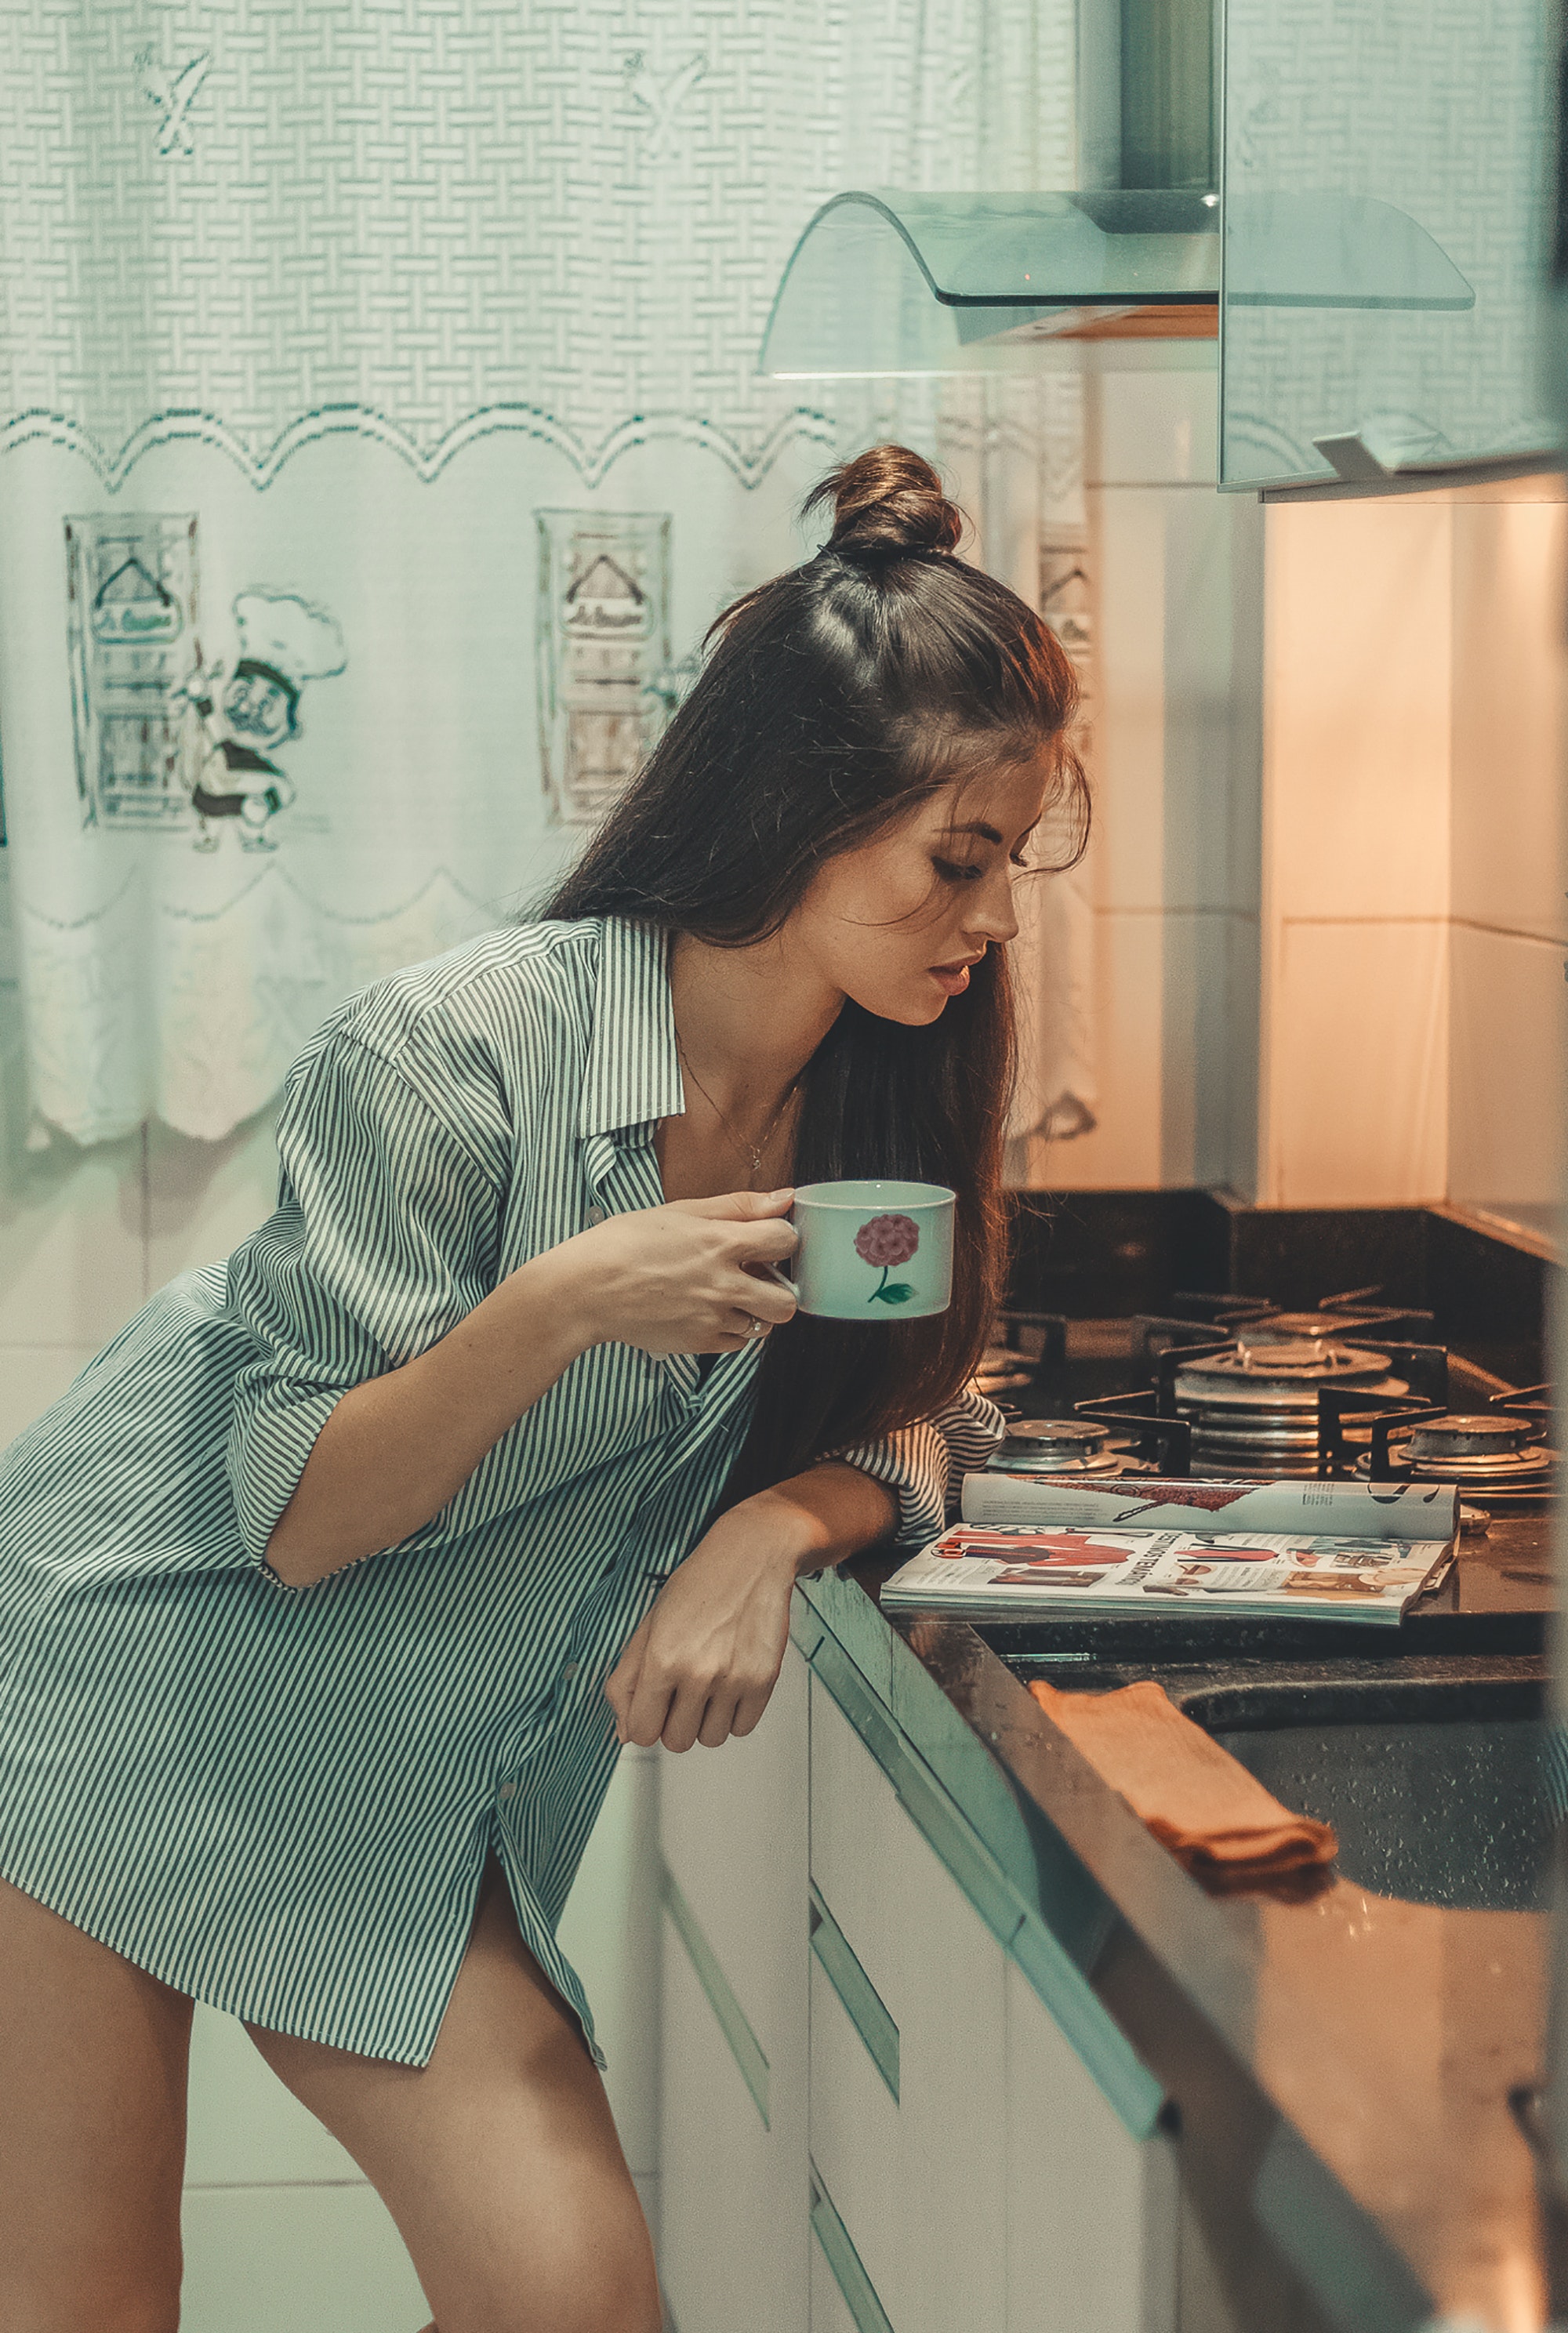
lady, fashion, shoulder, room, leg, eyewear, black hair, kitchen, homemaker, glasses, typewriter, office equipment, long hair, vintage clothing